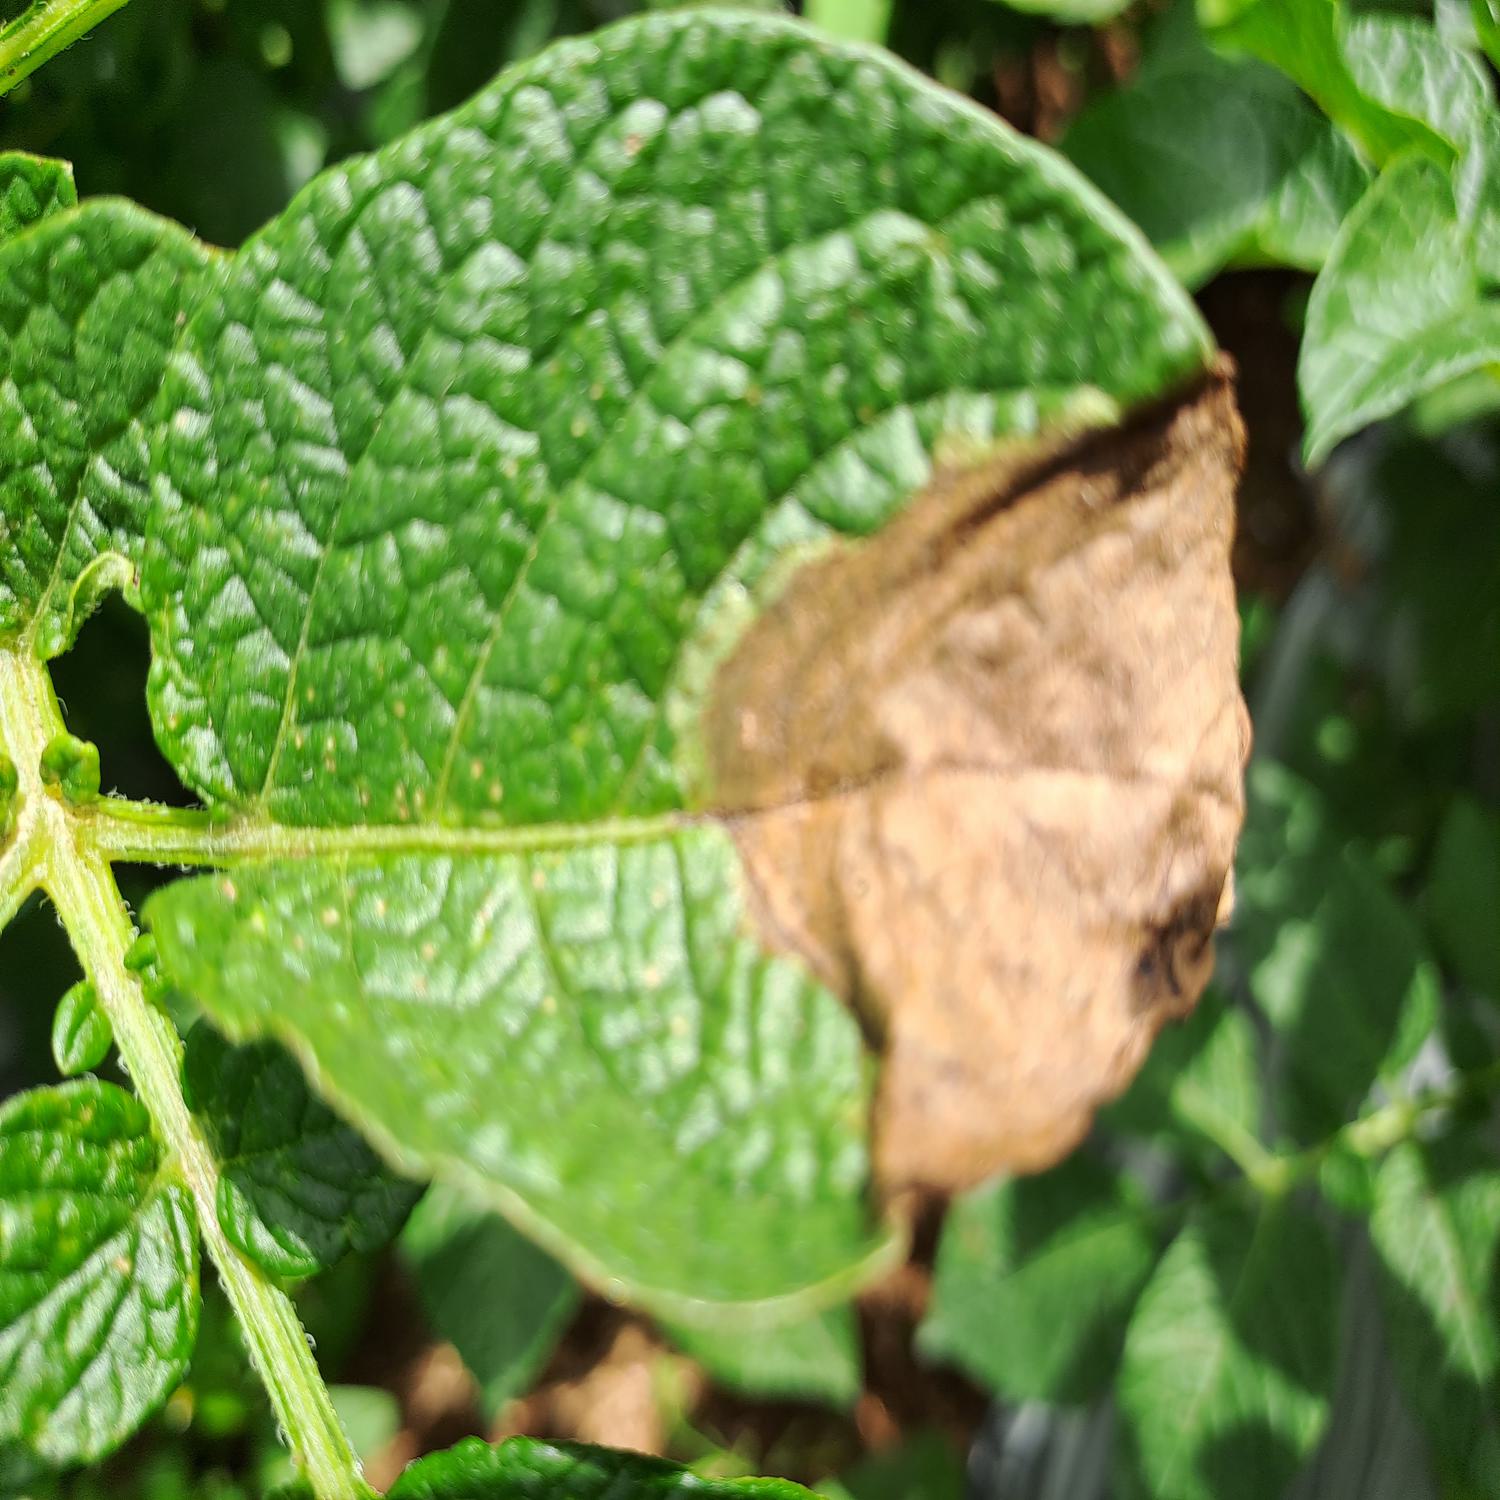
Label: Phytopthora